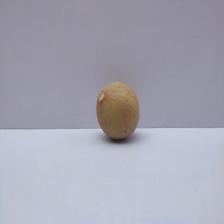
Size: Medium